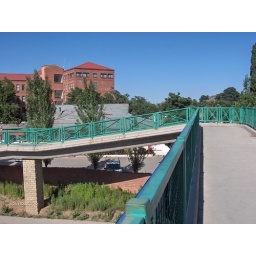
The largest office building in Lesotho